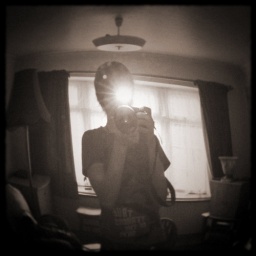
Theres a funky mirror in my grandparents house that i only just rememberd was there =D